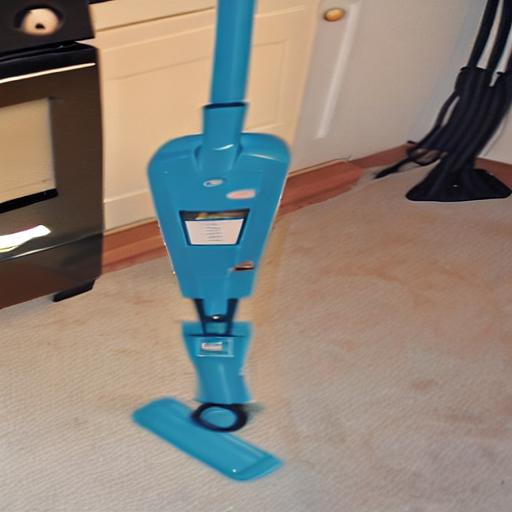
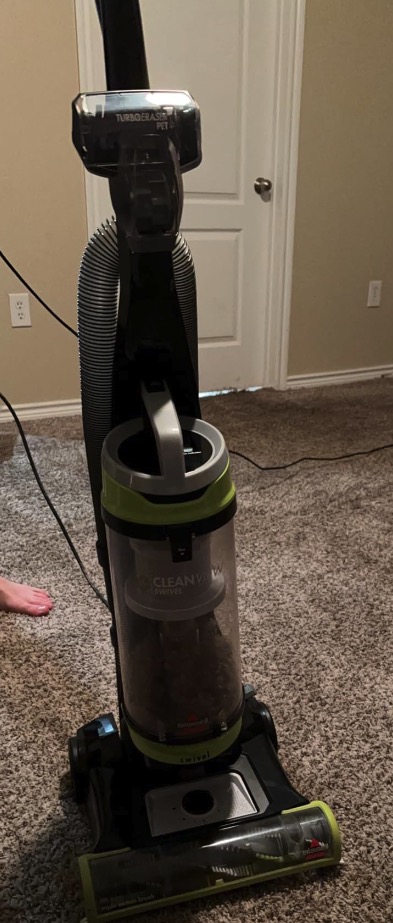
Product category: items_vacuum
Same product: no